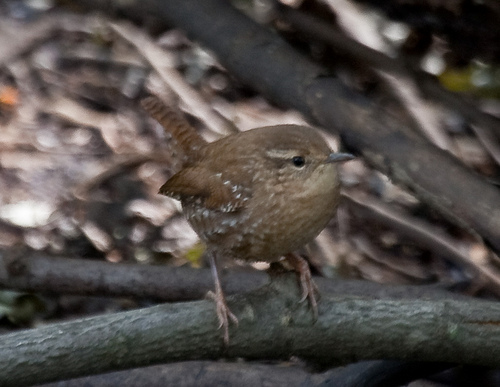
a tiny bird, with little head, a tiny pointy bill, white and brown flecked flanks, a brown back, and striped retices.
this is a round brown bird with white spots and it has a small head compared to its body and a small pointed beak.
a small light brown bird with white spots on its breast and wings and a gray beak.
this is a small, brown bird with white on the wingbars and sides and tan on the throat.
a small bird with a wide body and spotted white feathers.
this bird is brown with white and has a very short beak.
this small bird has brown primaries with a brown crown and brown belly.
this dark colored round bird has a skinny tail and white spots on its sides.
this bird is brown with white and has a very short beak.
this bird has a brown crown, brown primaries, and a brown belly.
Species: Winter Wren